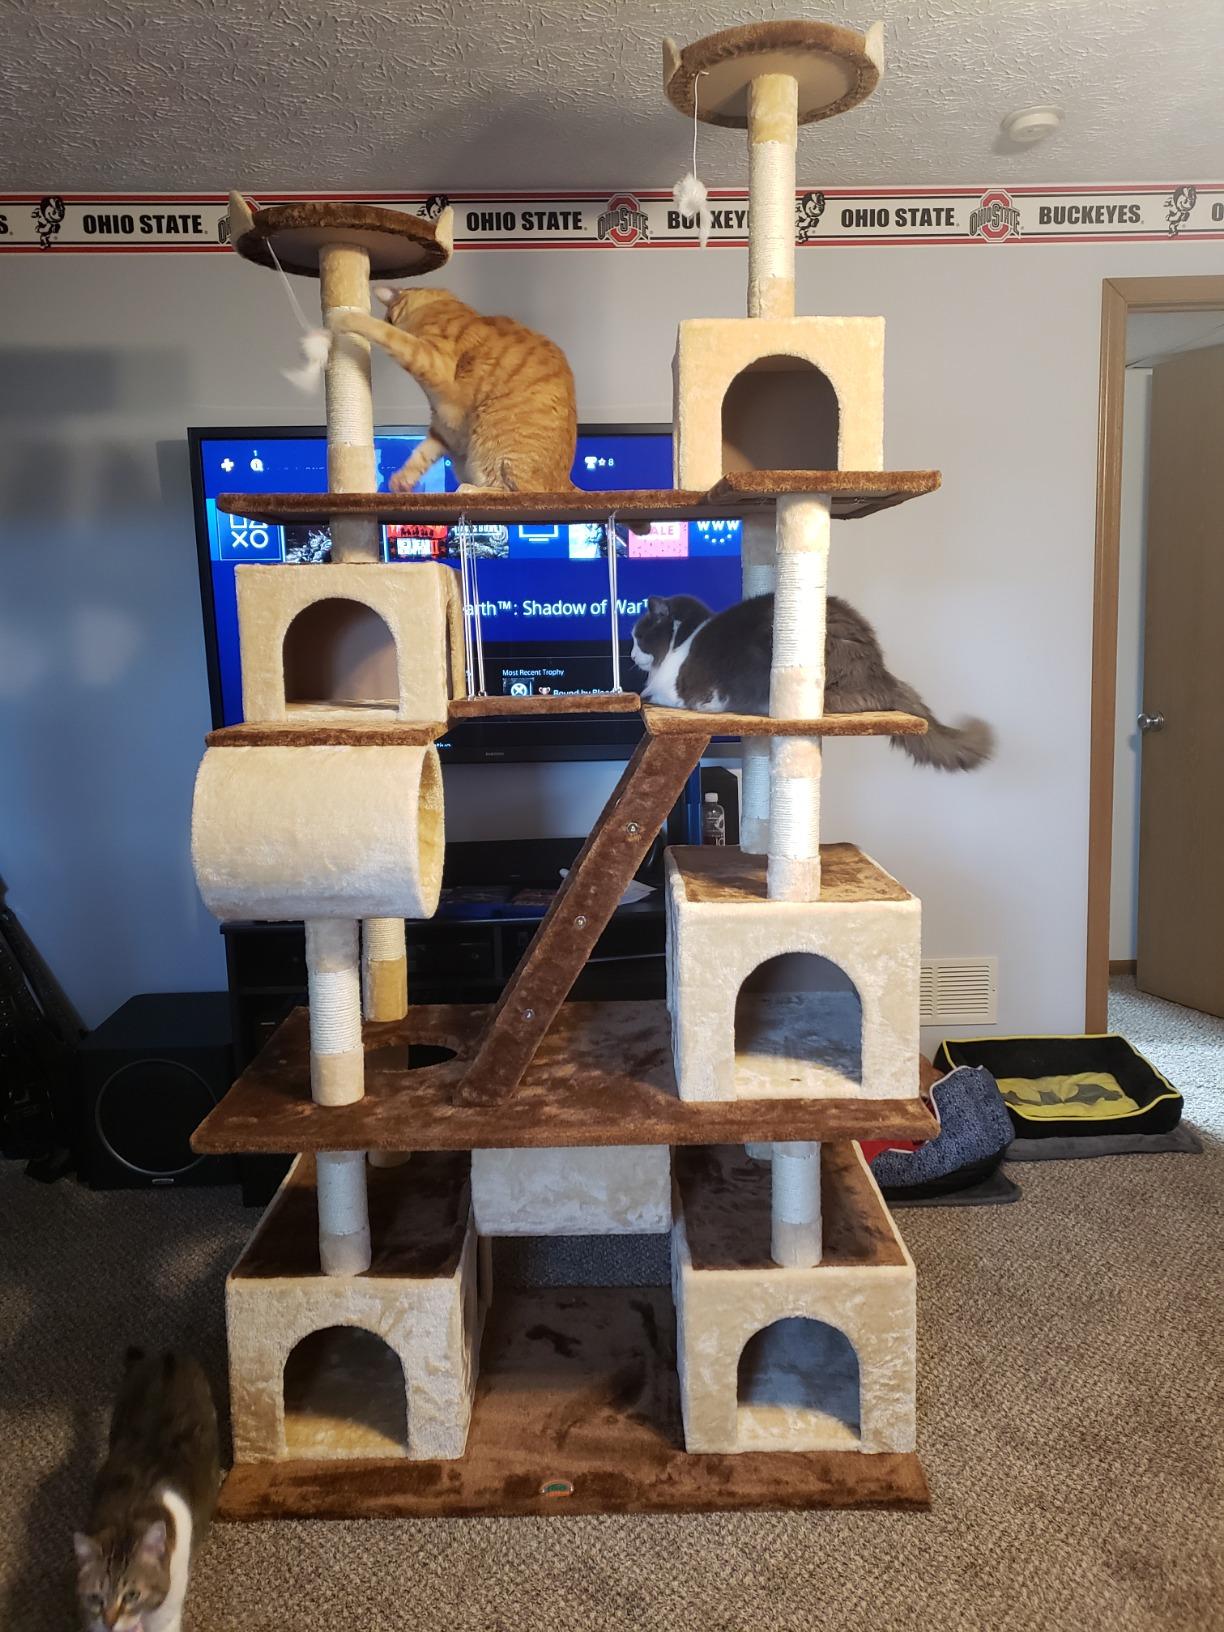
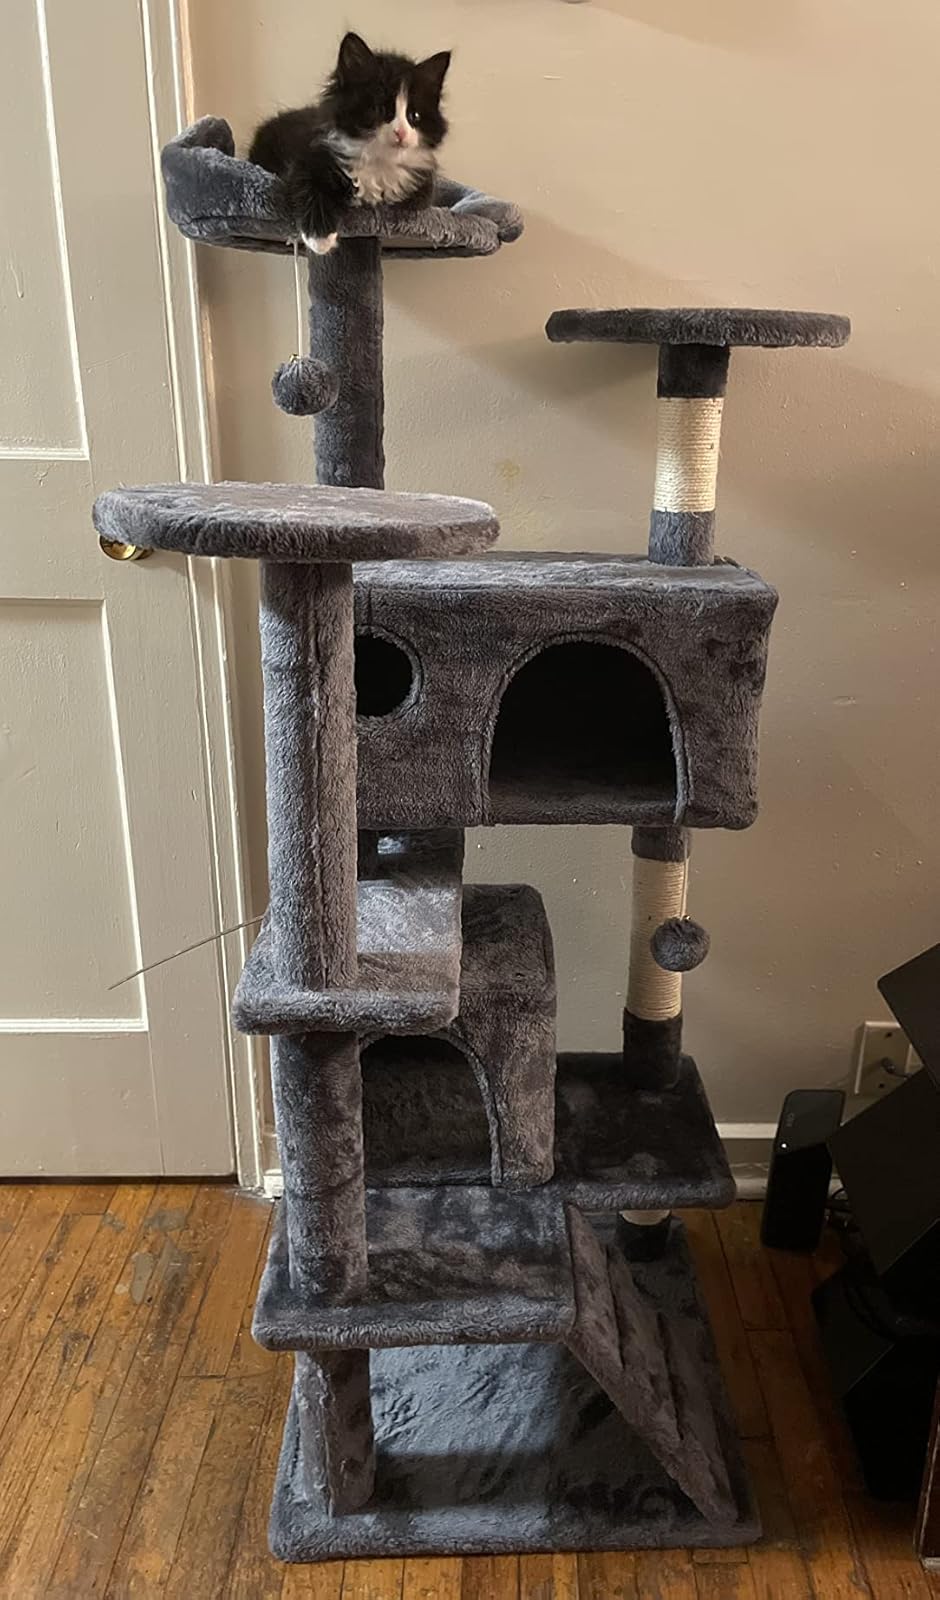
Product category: items_cat tree
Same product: no